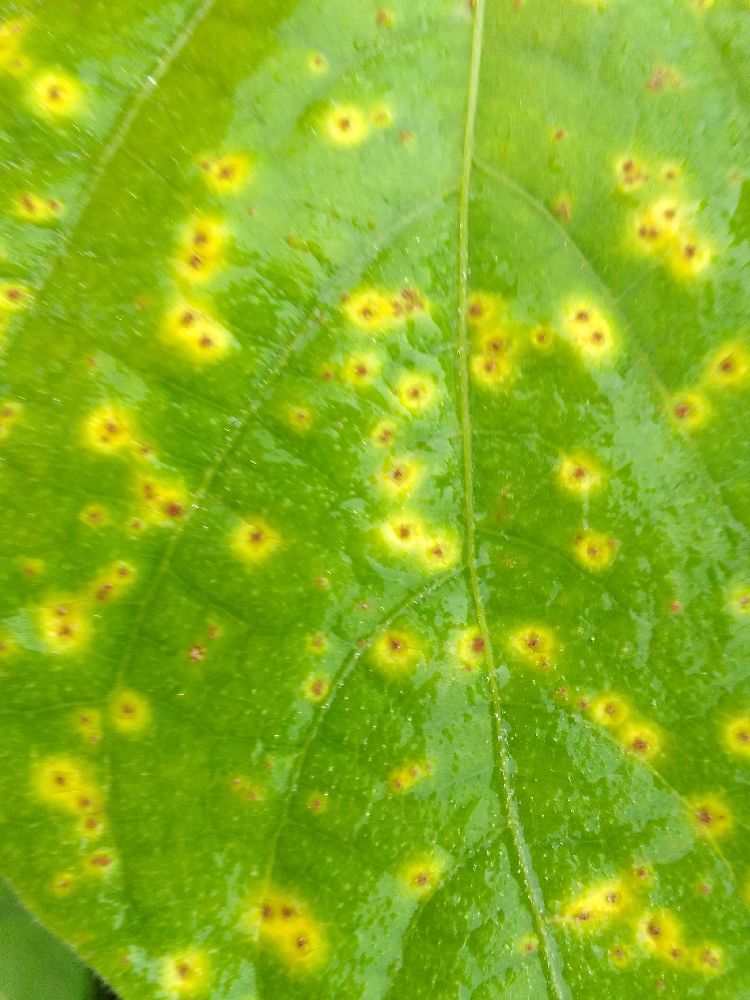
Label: rust